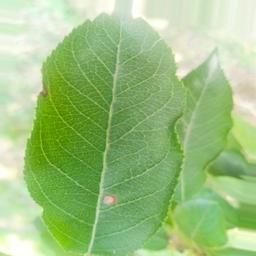
Label: Alternaria